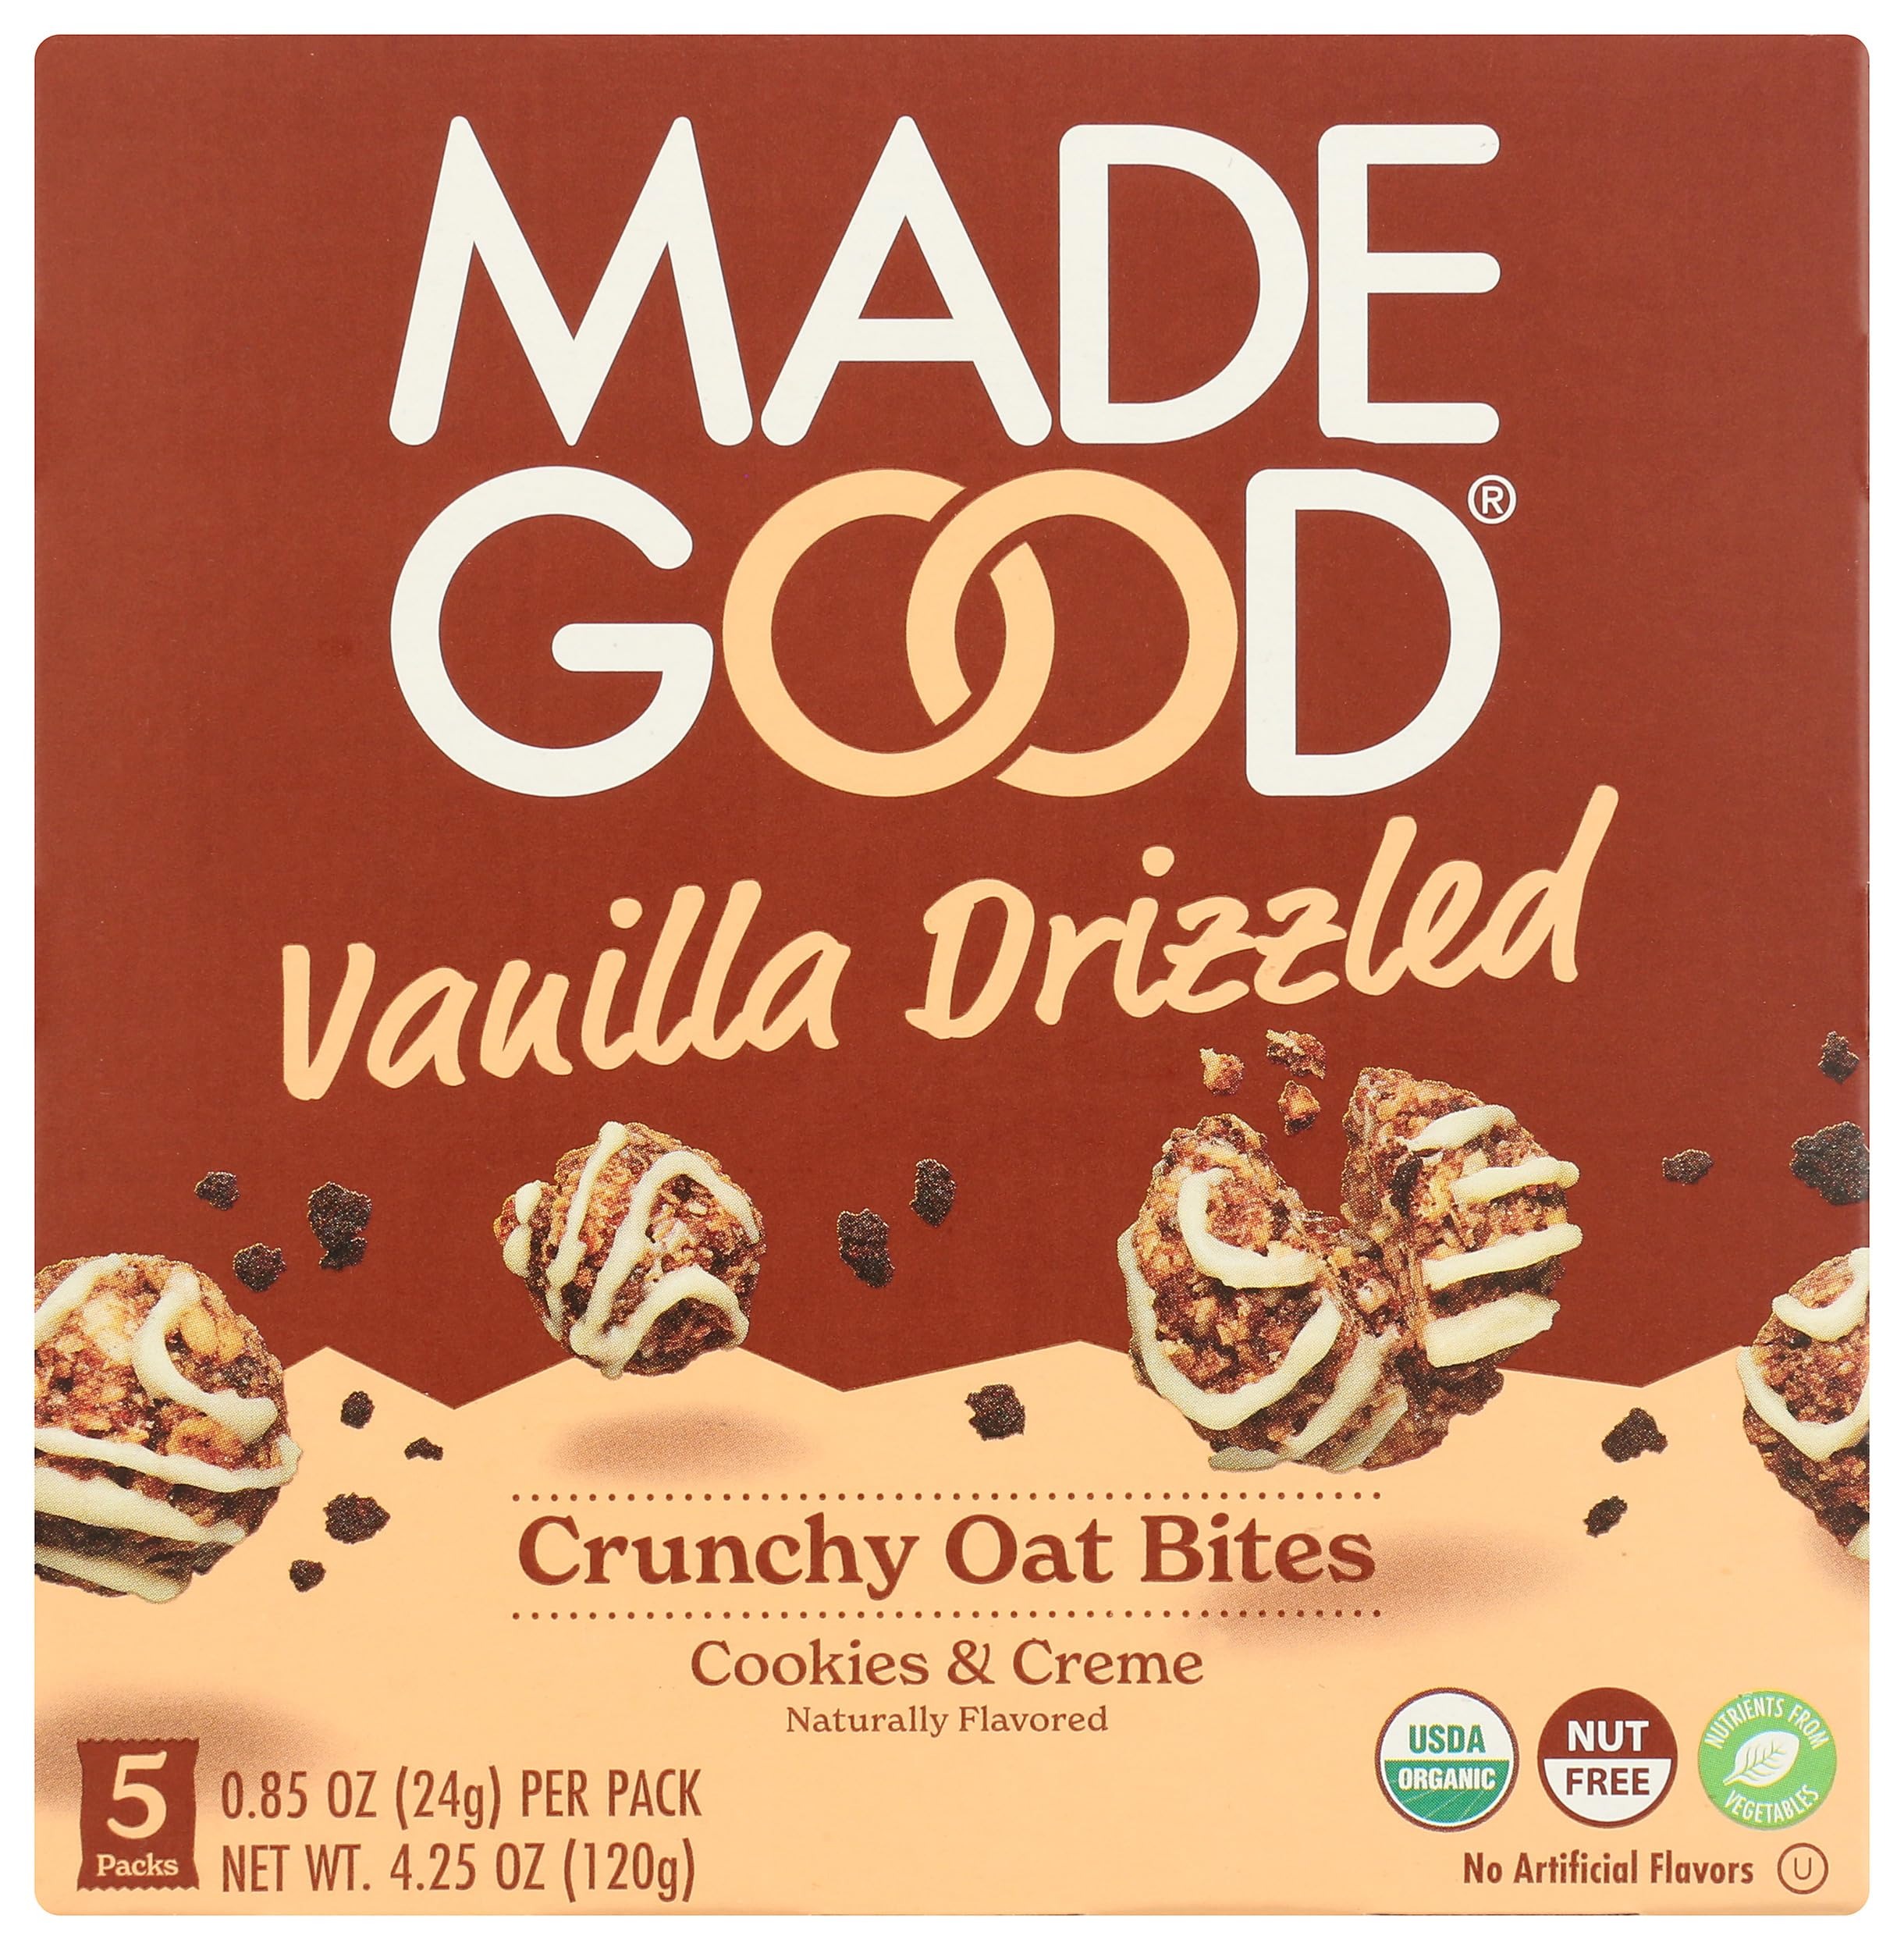
Item Name: MadeGood Vanilla Drizzled Crunchy Oat Bites, 5 Pack, Organic Snacks
Bullet Point 1: Indulge in nutritious Oat Bites made with gluten-free, ethically sourced oats and rich dark chocolate.
Bullet Point 2: MadeGood Crunchy Oat Bites are made in a peanut and tree nut free facility and feature thoughtful ingredients for sharing.
Bullet Point 3: Everyone can enjoy these nut-free, gluten-free, non-GMO, organic, vegan, and kosher treats.
Bullet Point 4: Contains nutrients from six different vegetable extracts.
Bullet Point 5: Enjoy 5 (0.85 oz) individually wrapped Crunchy Oat Bite Packs that make healthy snacking, easy.
Value: 4.25
Unit: Ounce

Price: 13.99